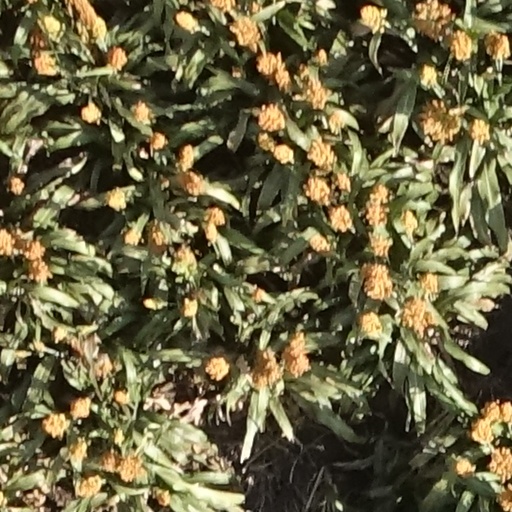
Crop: sorghum